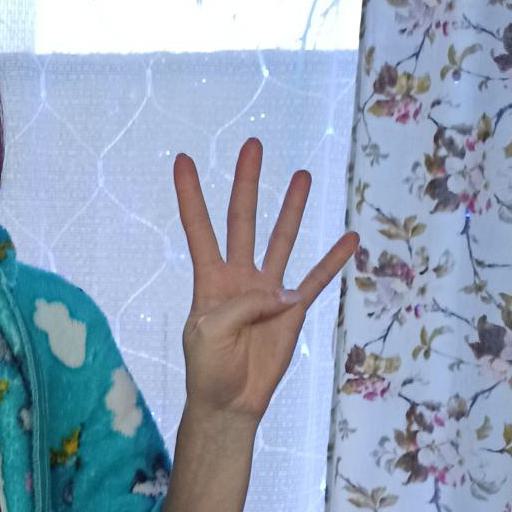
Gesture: four